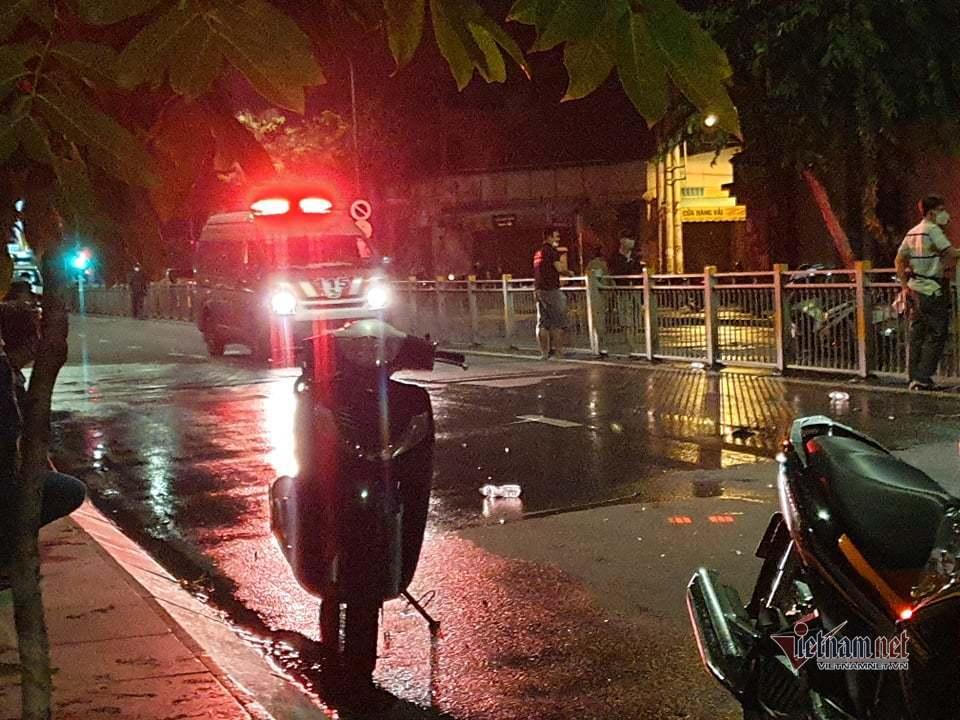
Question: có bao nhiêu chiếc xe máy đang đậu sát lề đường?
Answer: có hai chiếc xe máy đang đậu sát lề đường